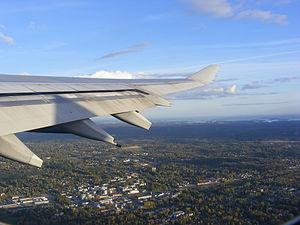
Le district de Korso est un district de Vantaa, une des principales villes de l'agglomération d'Helsinki en Finlande.